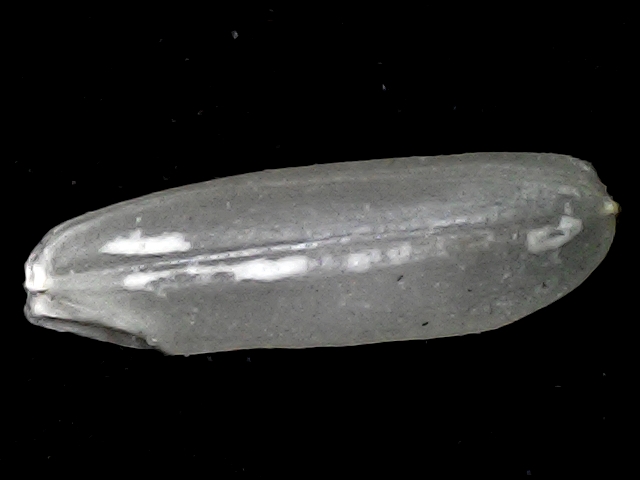
Rice variety: BD87